Bantu religion

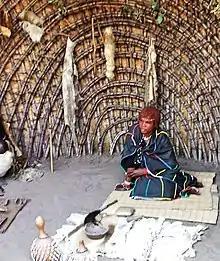
Zulu shaman and medicine women. Traditional African medicine is comparable with Traditional Chinese medicine, although much knowledge got lost after the introduction of Islam and Christianity.

Jacob Olupona, professor of indigenous African religions at Harvard University, described the Bantu mythology to be part of the many traditional African traditions, which are complex animistic religious traditions and beliefs of the African people before the Christian and Islamic colonization of Africa. Ancestor veneration has always played a significant part in the traditional African cultures and may be considered as central to the African worldview. Ancestors (ancestral ghosts/spirits) are an integral part of reality. The ancestors are generally believed to reside in an ancestral realm (spiritworld), while some believe that the ancestors became equal in power to deities found in African traditions.Olupona rejects the western/Islamic definition of Monotheism and says that such concepts could not reflect the complex African traditions and are too simplistic. While some traditions have a supreme being (next to other deities), others have not. Monotheism does not reflect the multiplicity of ways that the traditional African spirituality has conceived of deities, gods, and spirit beings. He summarizes that traditional African religions are not only religions, but a worldview, a way of life.